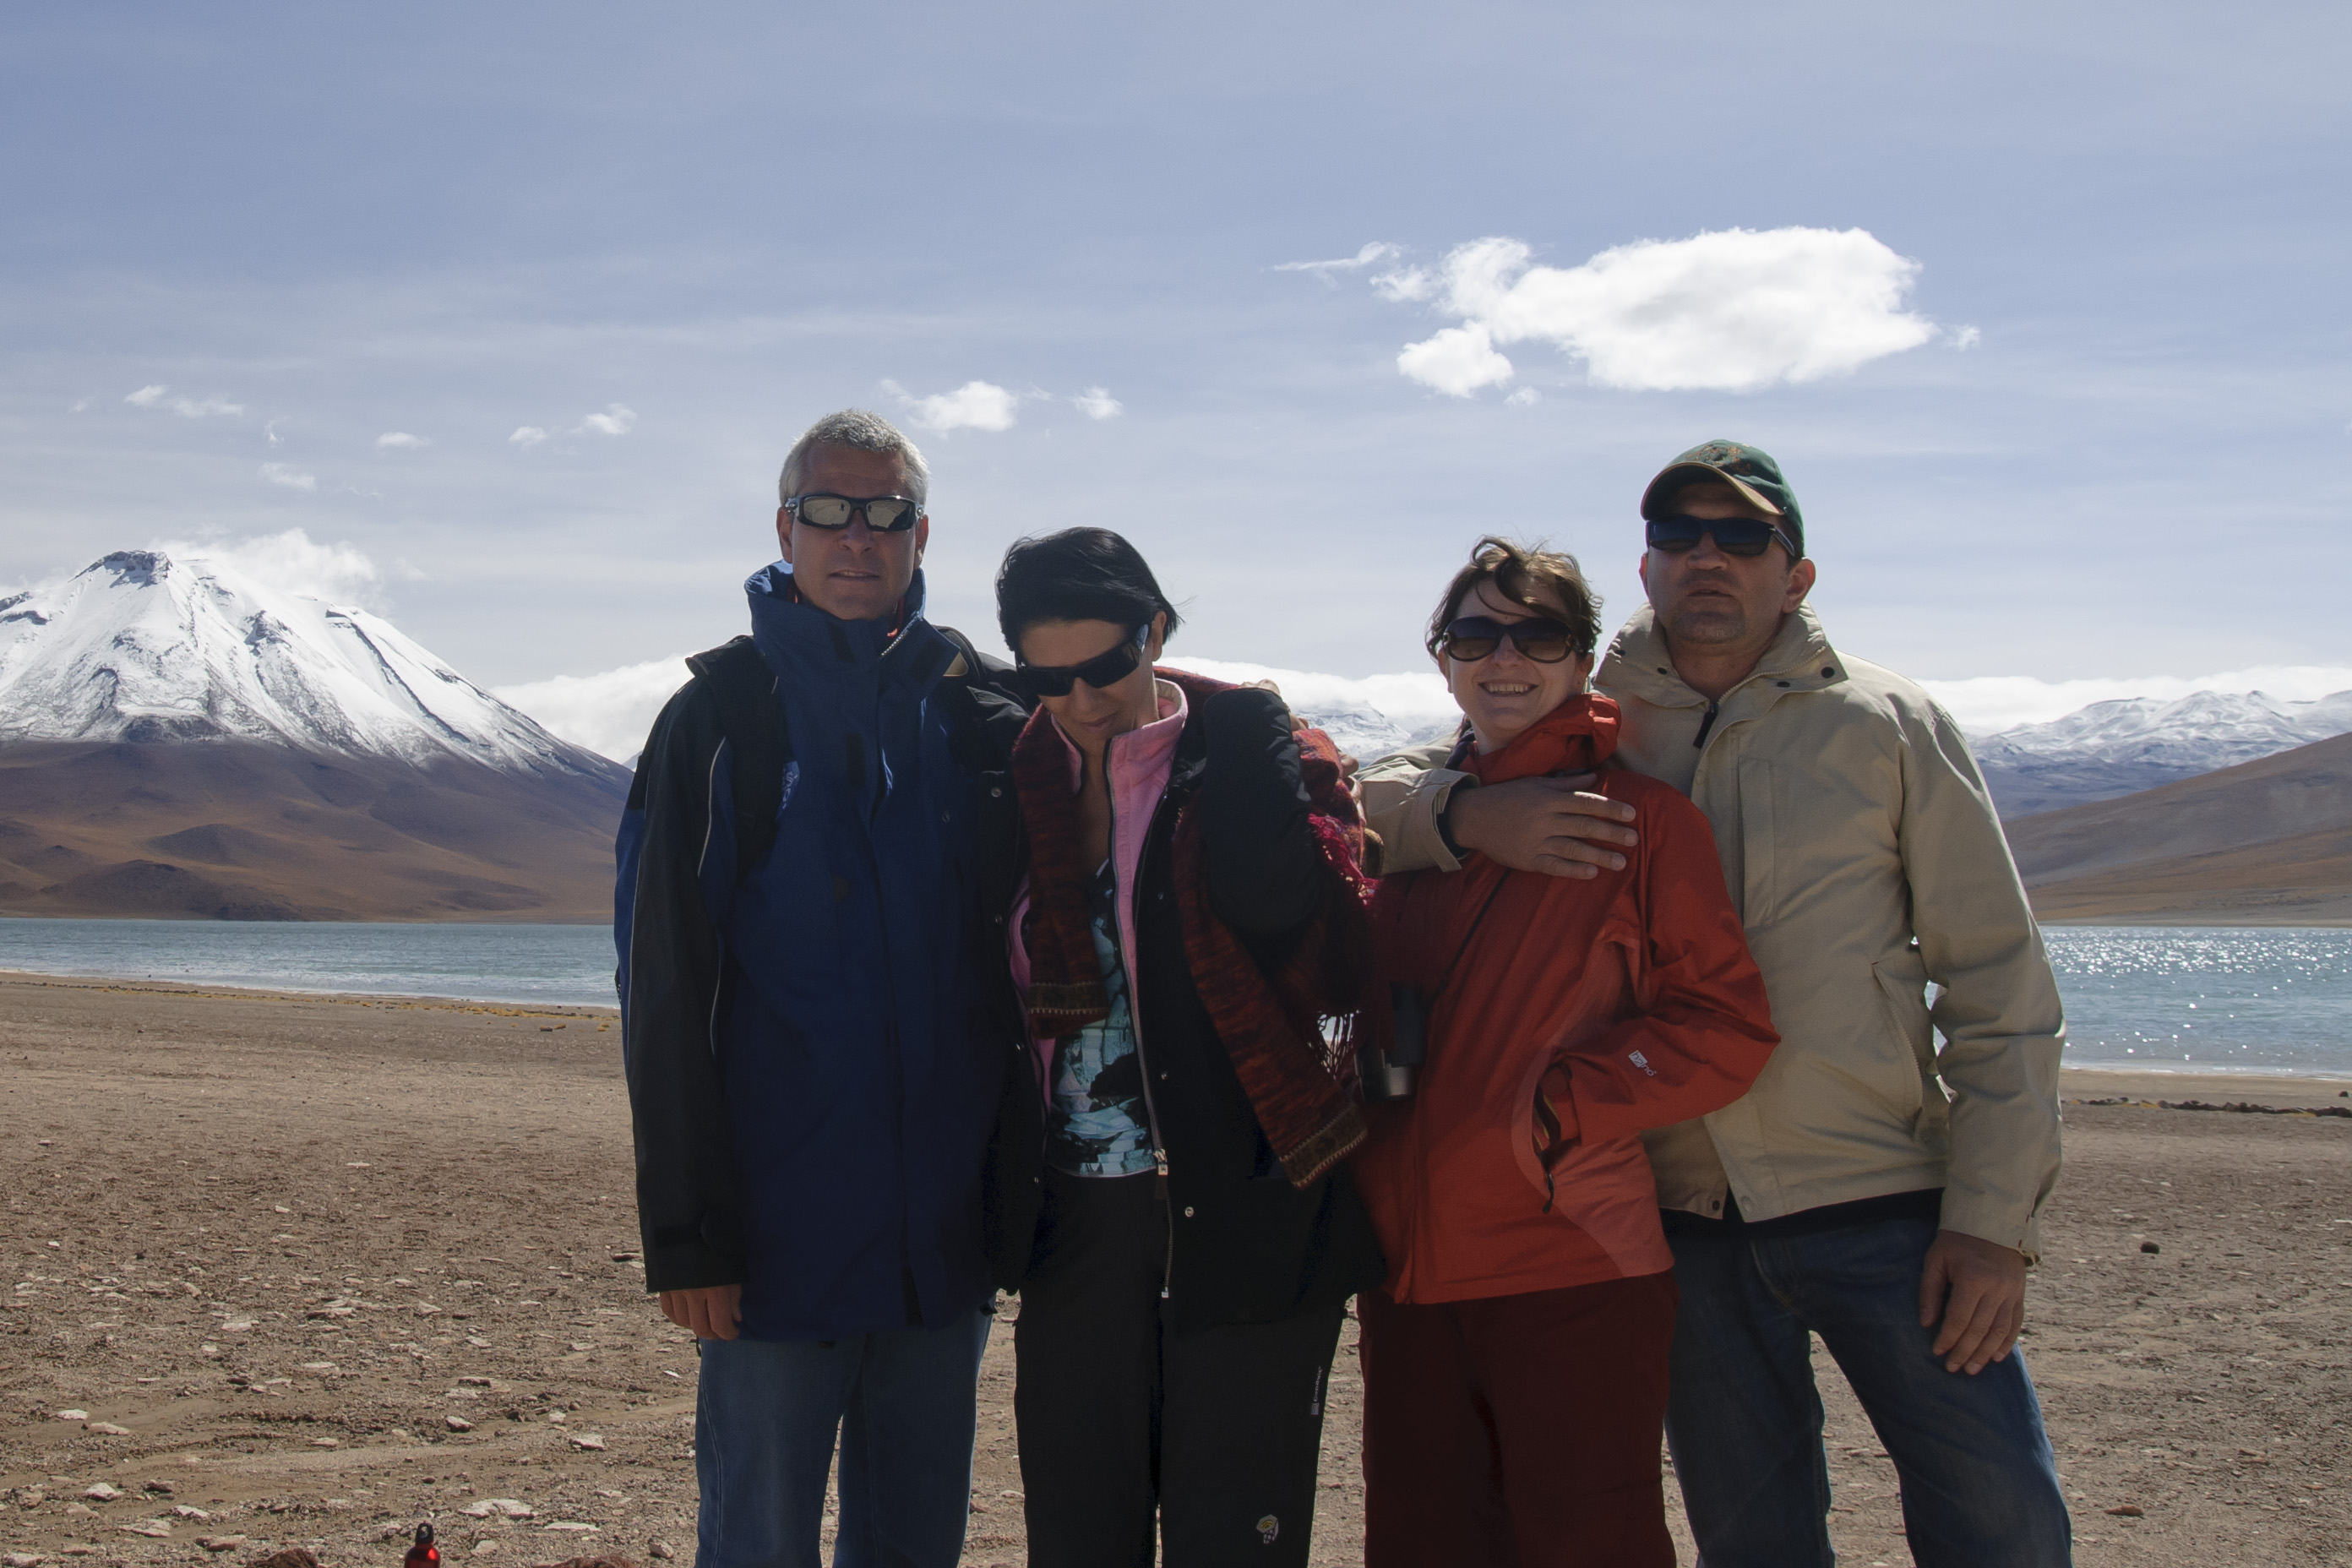
sea, walking, mountain, people, adventure, vacation, travel, nikon, summit, chile, mountaineering, geology, sanpedrodeatacama, d300